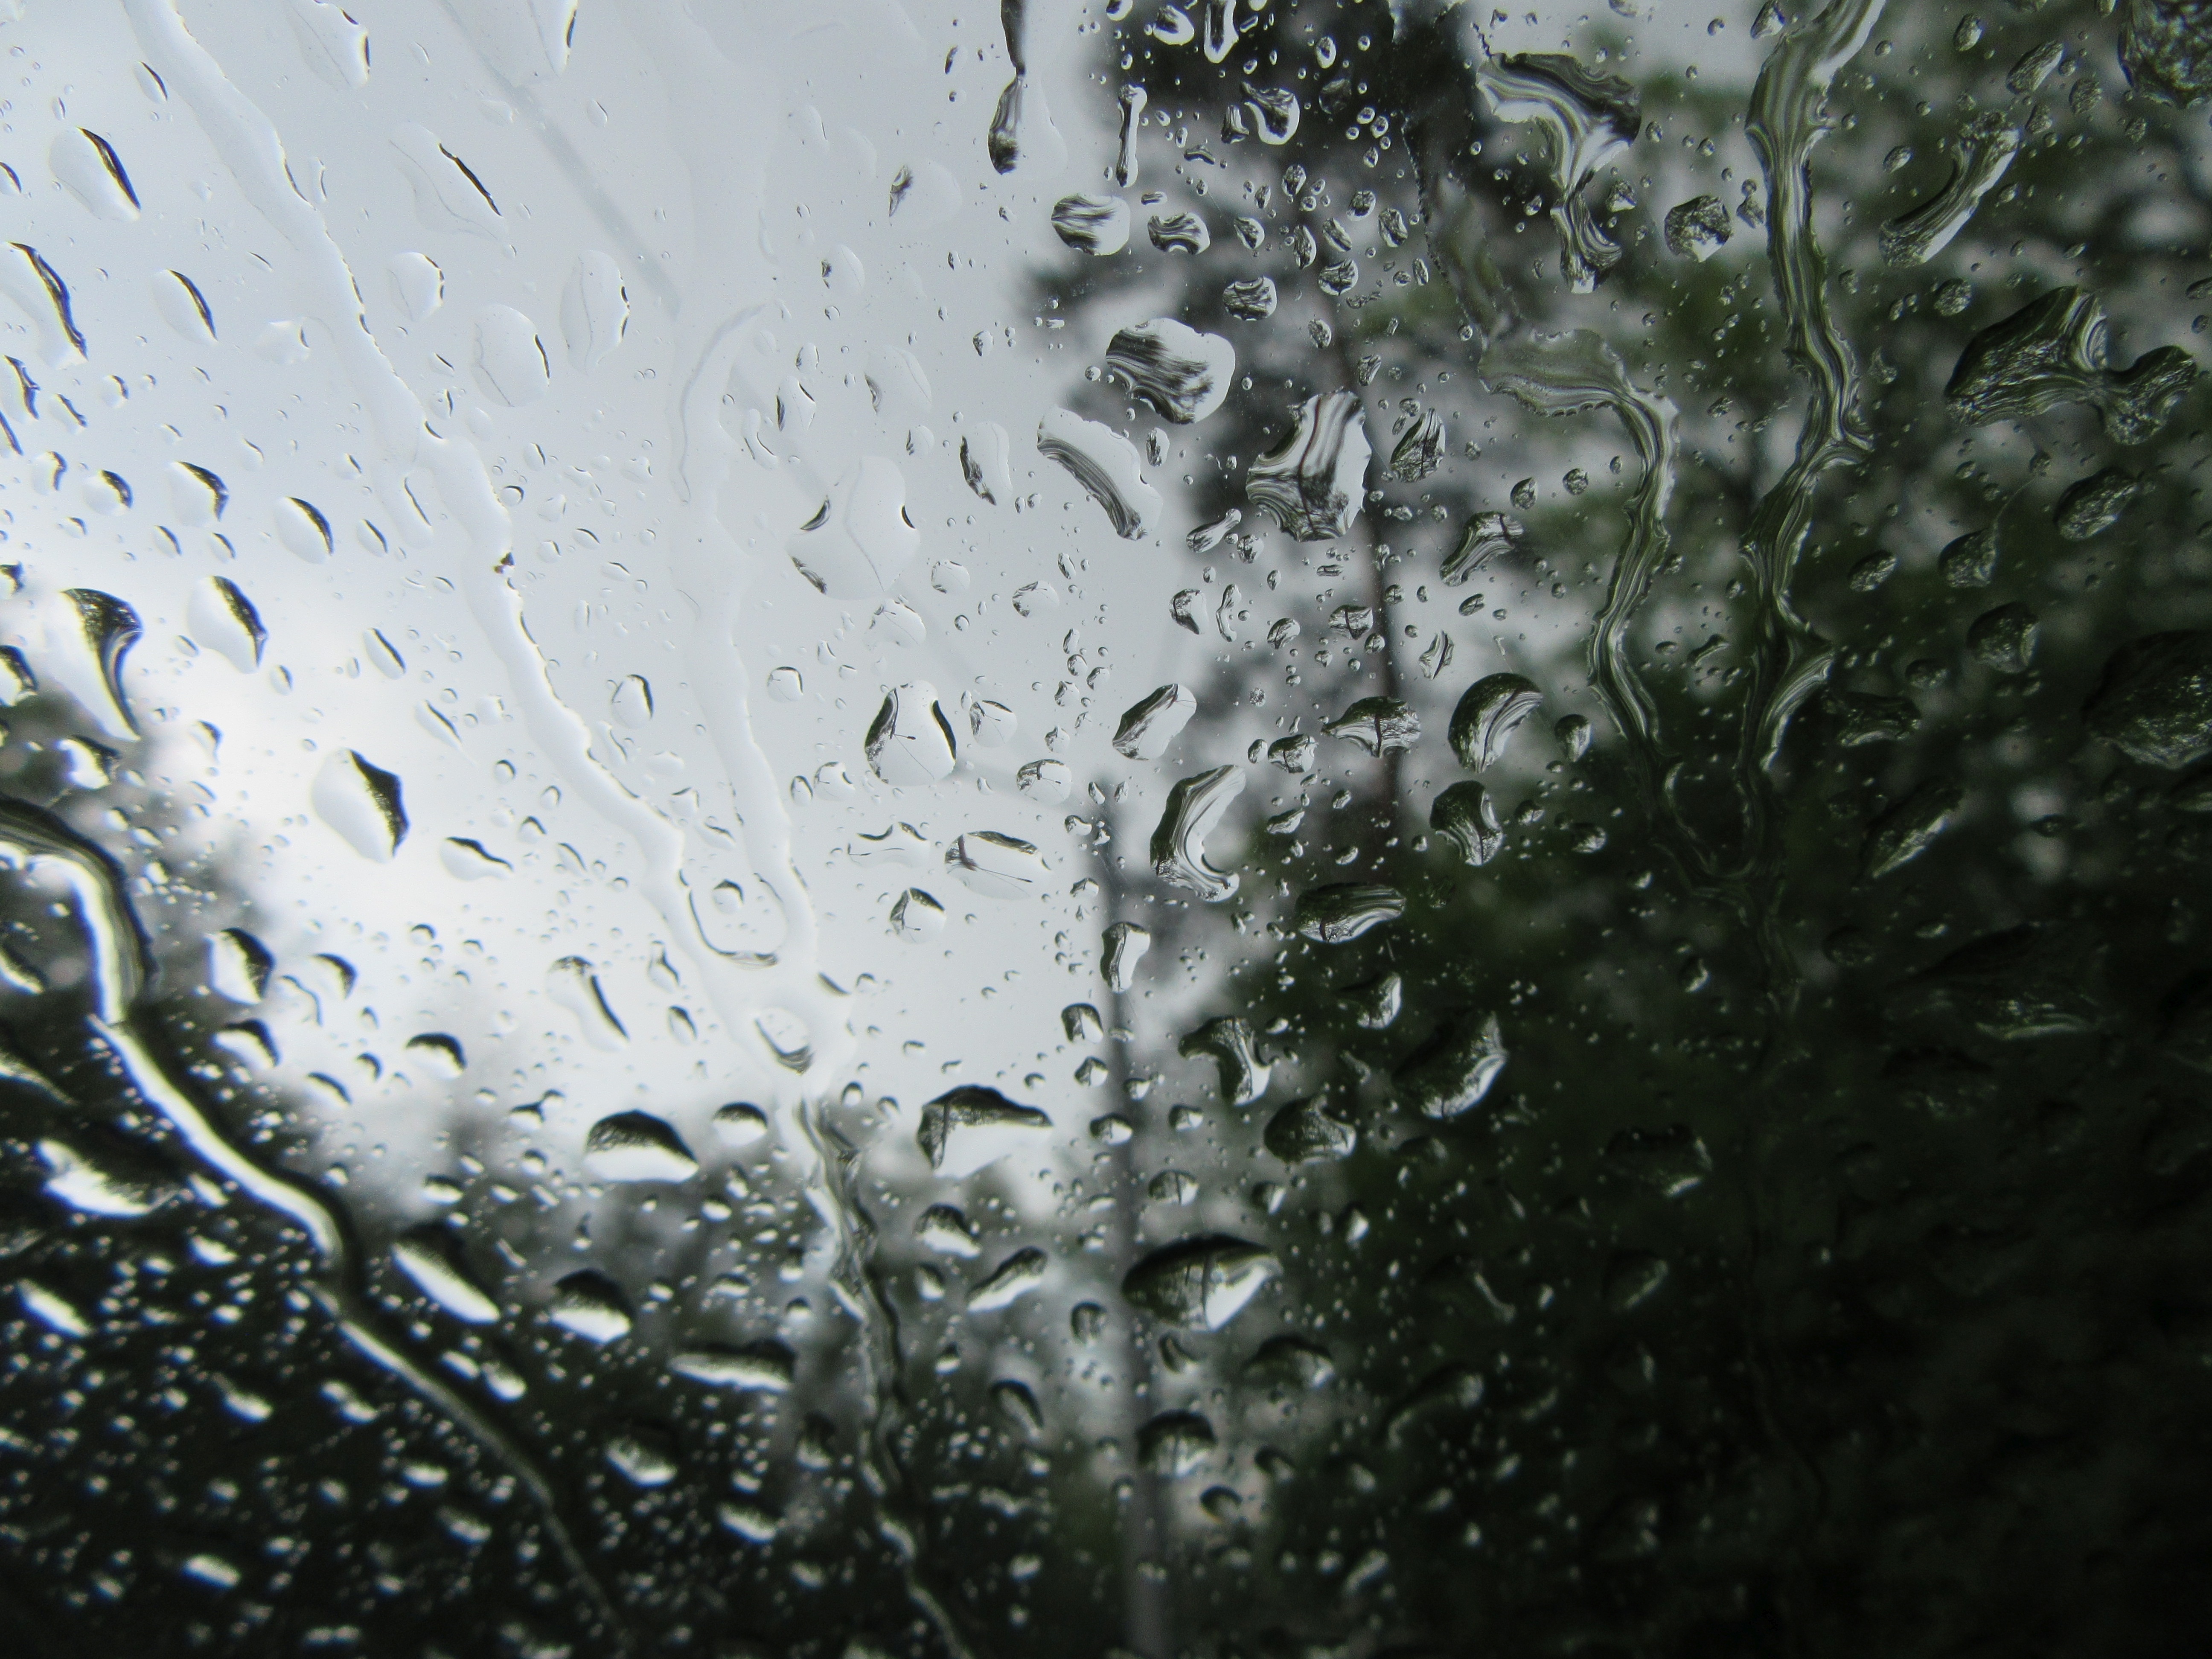
water, branch, snow, rain, leaf, glass, ice, windshield, weather, drops, waterdrops, freezing